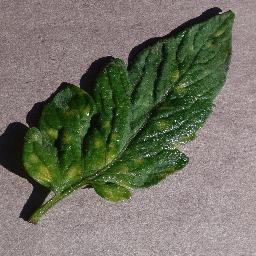
Label: Tomato___Leaf_Mold